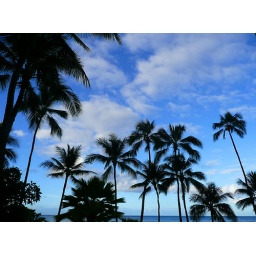
Palm trees and sky - morning in Waikiki.